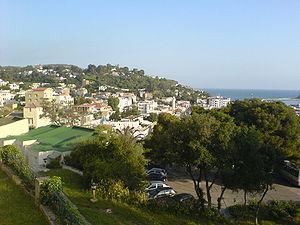
Tabarka est une ville côtière du Nord-Ouest de la Tunisie située à une centaine de kilomètres de Tunis et à quelques kilomètres de la frontière algéro-tunisienne. Son nom est étymologiquement d'origine berbère et signifierait « pays des bruyères » ou peut-être du gênois Tua barca.